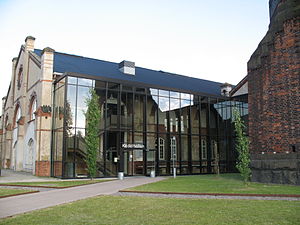
Nyelandsvej
Kedelhallen ved Nyelandsvej.
Nyelandsvej er en gade på Frederiksberg i København, der går fra Falkoner Allé i sydøst til en rundkørsel i nordvest ved Dalgas Boulevard. Den mere bymæssige østlige del mellem Falkoner Allé og Nordre Fasanvej adskiller Copenhagen Business School's Solbjerg Campus og Frederiksberg Centret mod syd fra Svømmehalskvarteret mod nord. Ved den vestlige del ligger kulturhuset Kedelhallen og den sydlige side af Frederiksberg Hospital. På det sidste stykke ligger der et parcelhusskvarter.